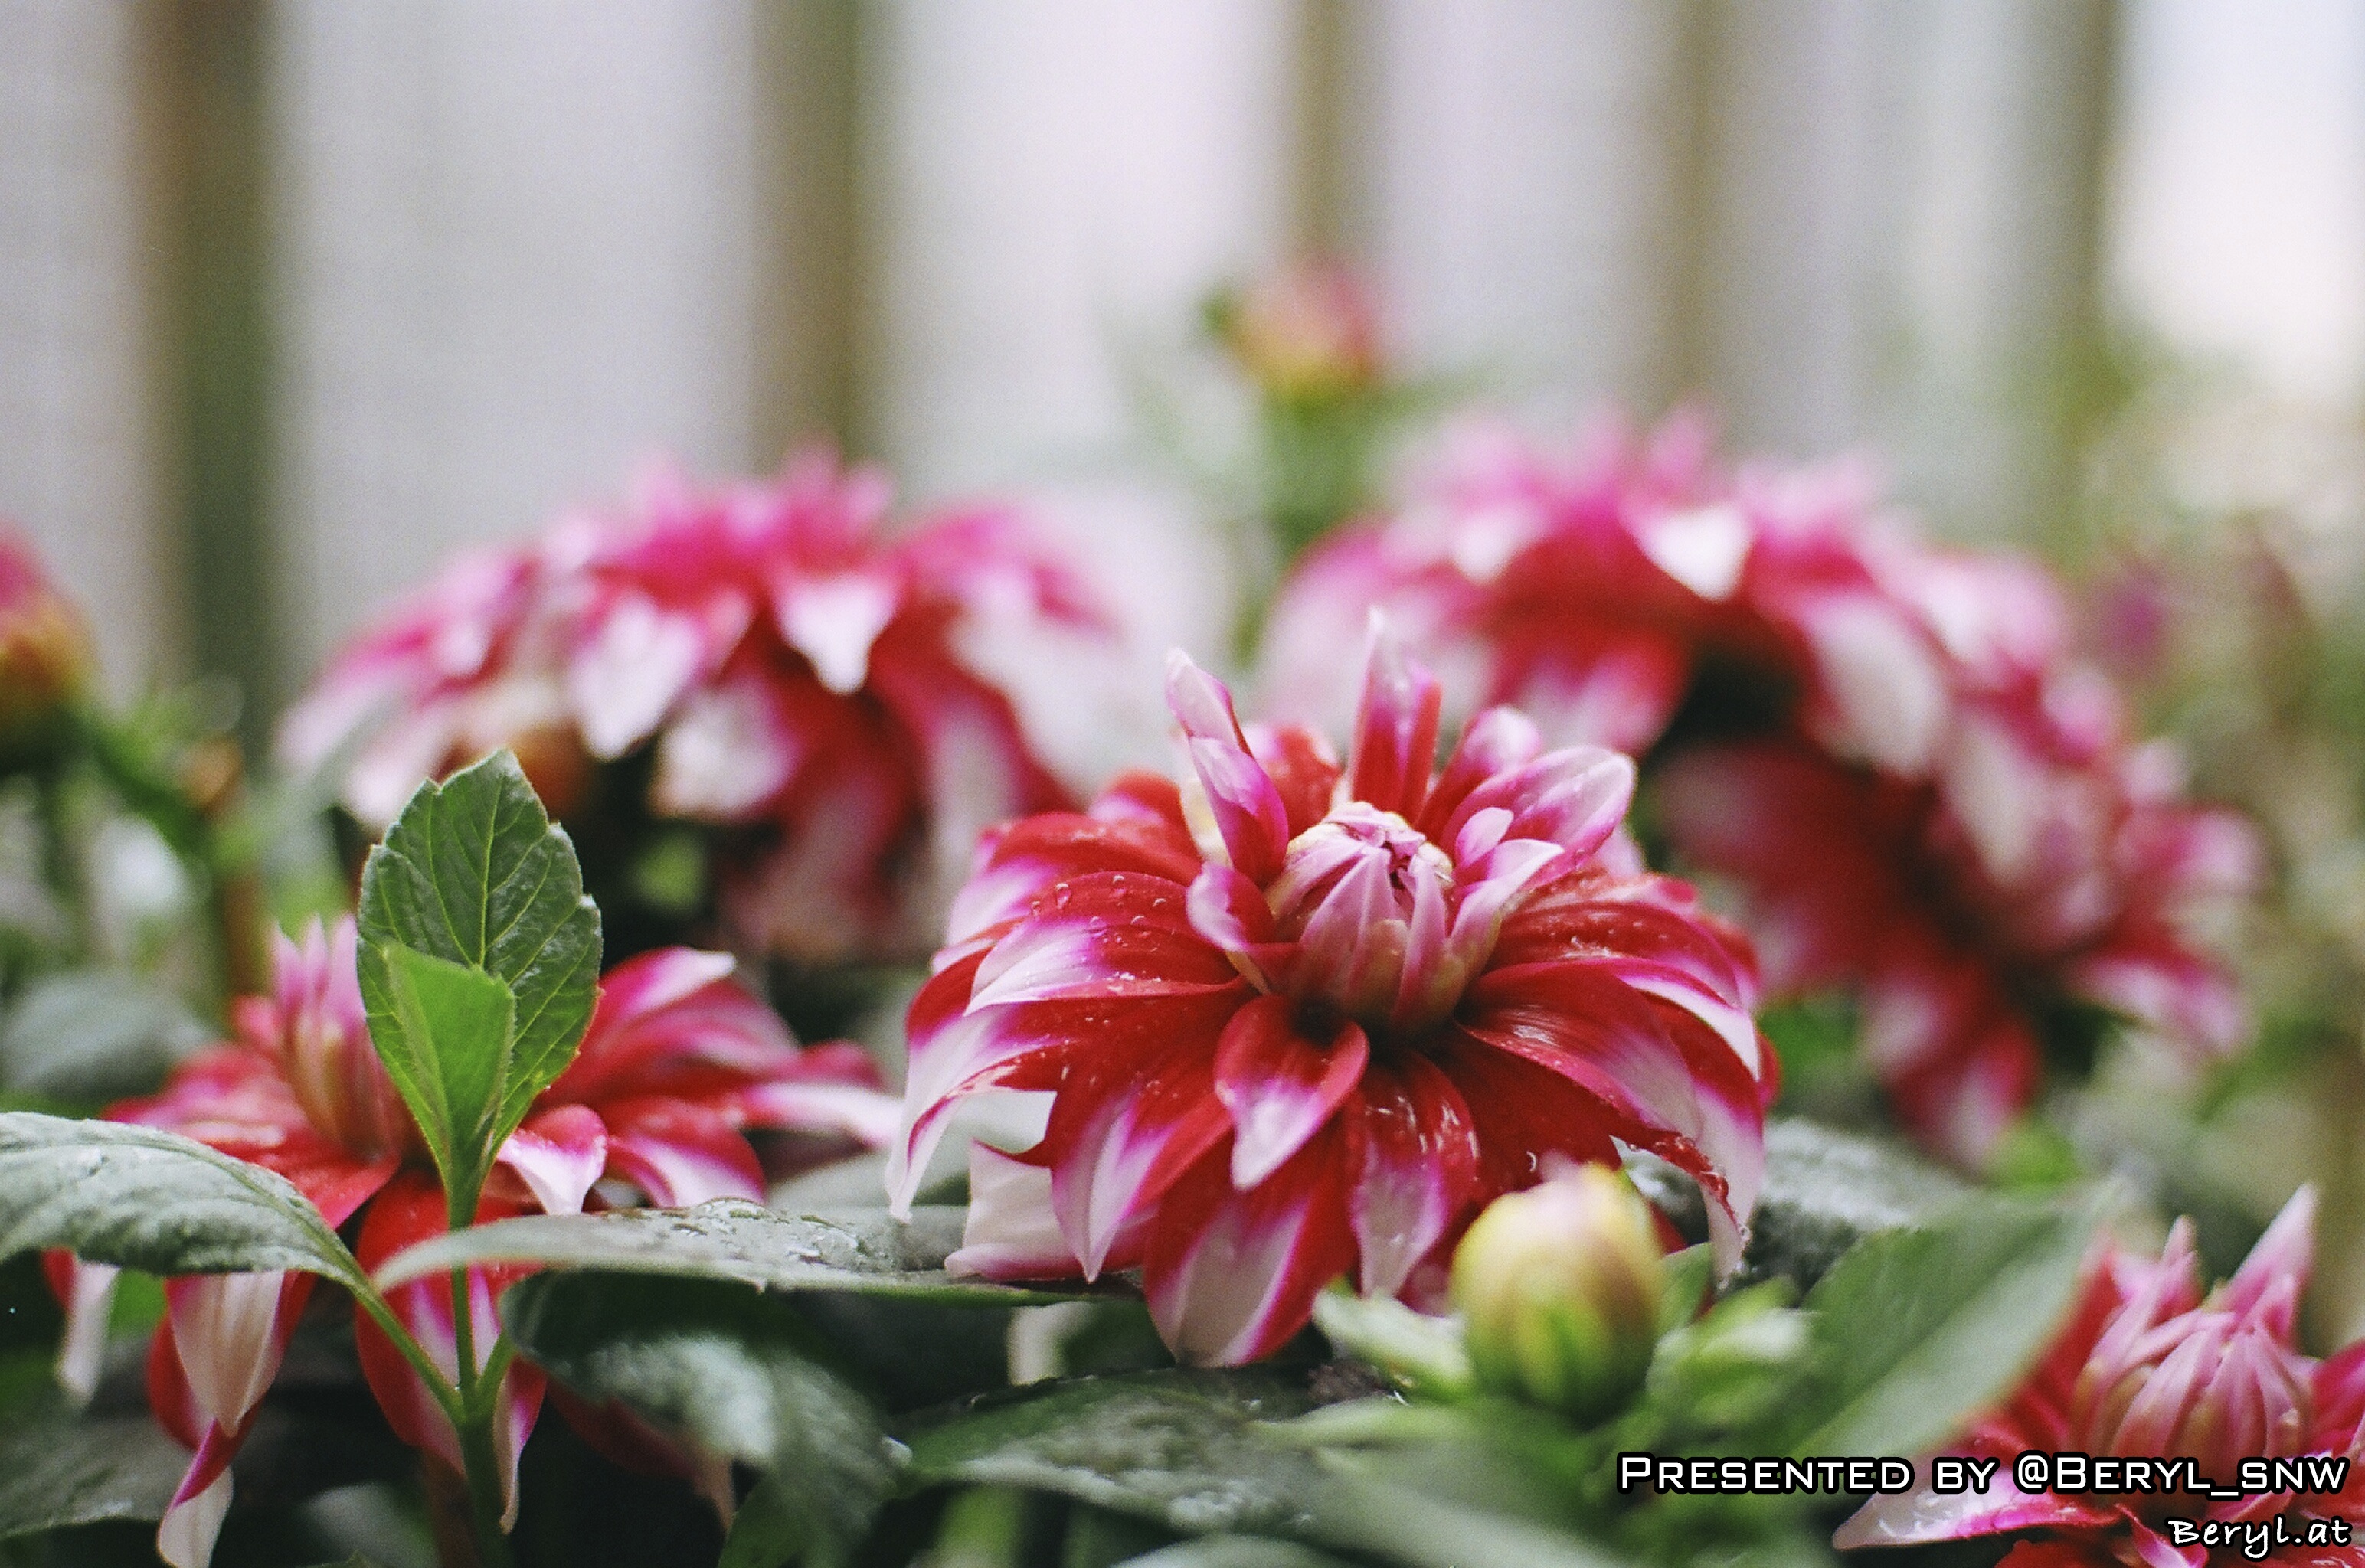
blossom, people, plant, girl, sun, flower, petal, dawn, film, red, botany, flora, shrub, kodak, floristry, flowering plant, land plant